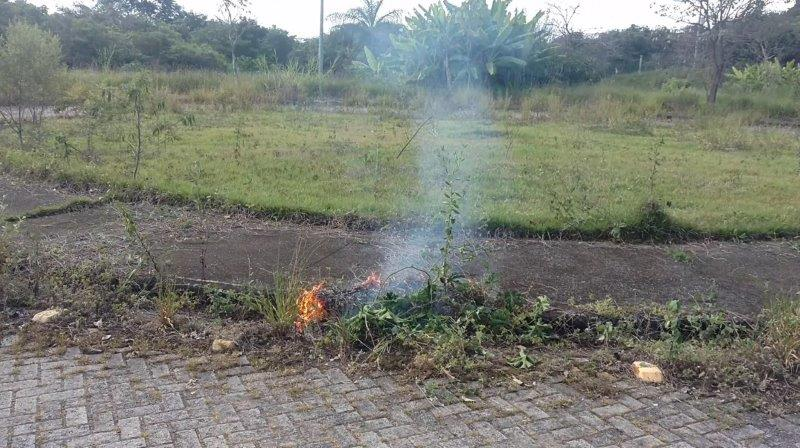
Fire: yes
Smoke: yes